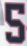
Number: 5